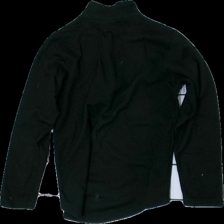
View: back
Type: Sweater
Category: Ladies
Brand: Not in the list
Brand text on label: Chinook
Colors: Black
Material: 100% polyester
Cut: Regular, Turtle neck
Size: 146
Season: All
Smell: Minor
Price range: <50
Recommended usage: Export
Comment: detergent scent